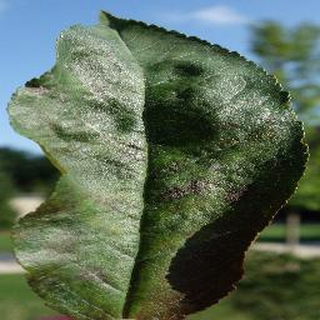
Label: cherry_powdery_mildew